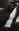
Number: 7